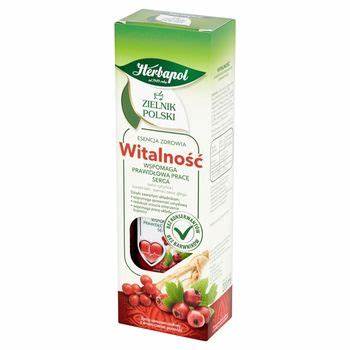
Waste category: cardboard